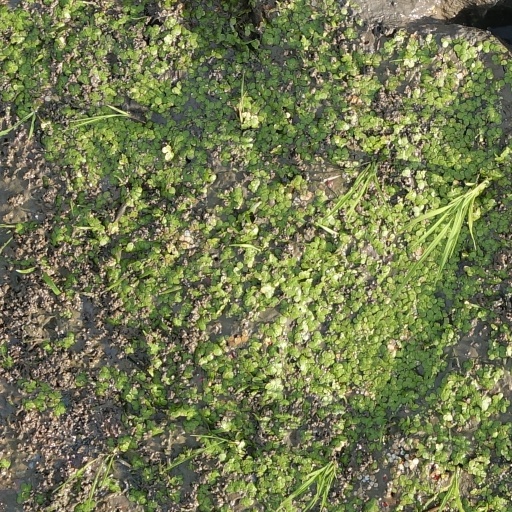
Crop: rice